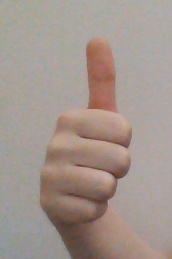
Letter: aleff